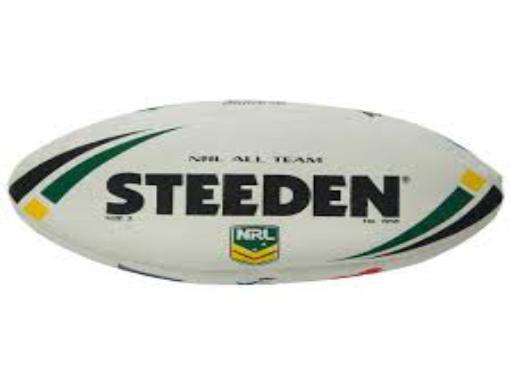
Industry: Sports